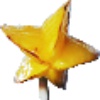
Label: Carambula 1